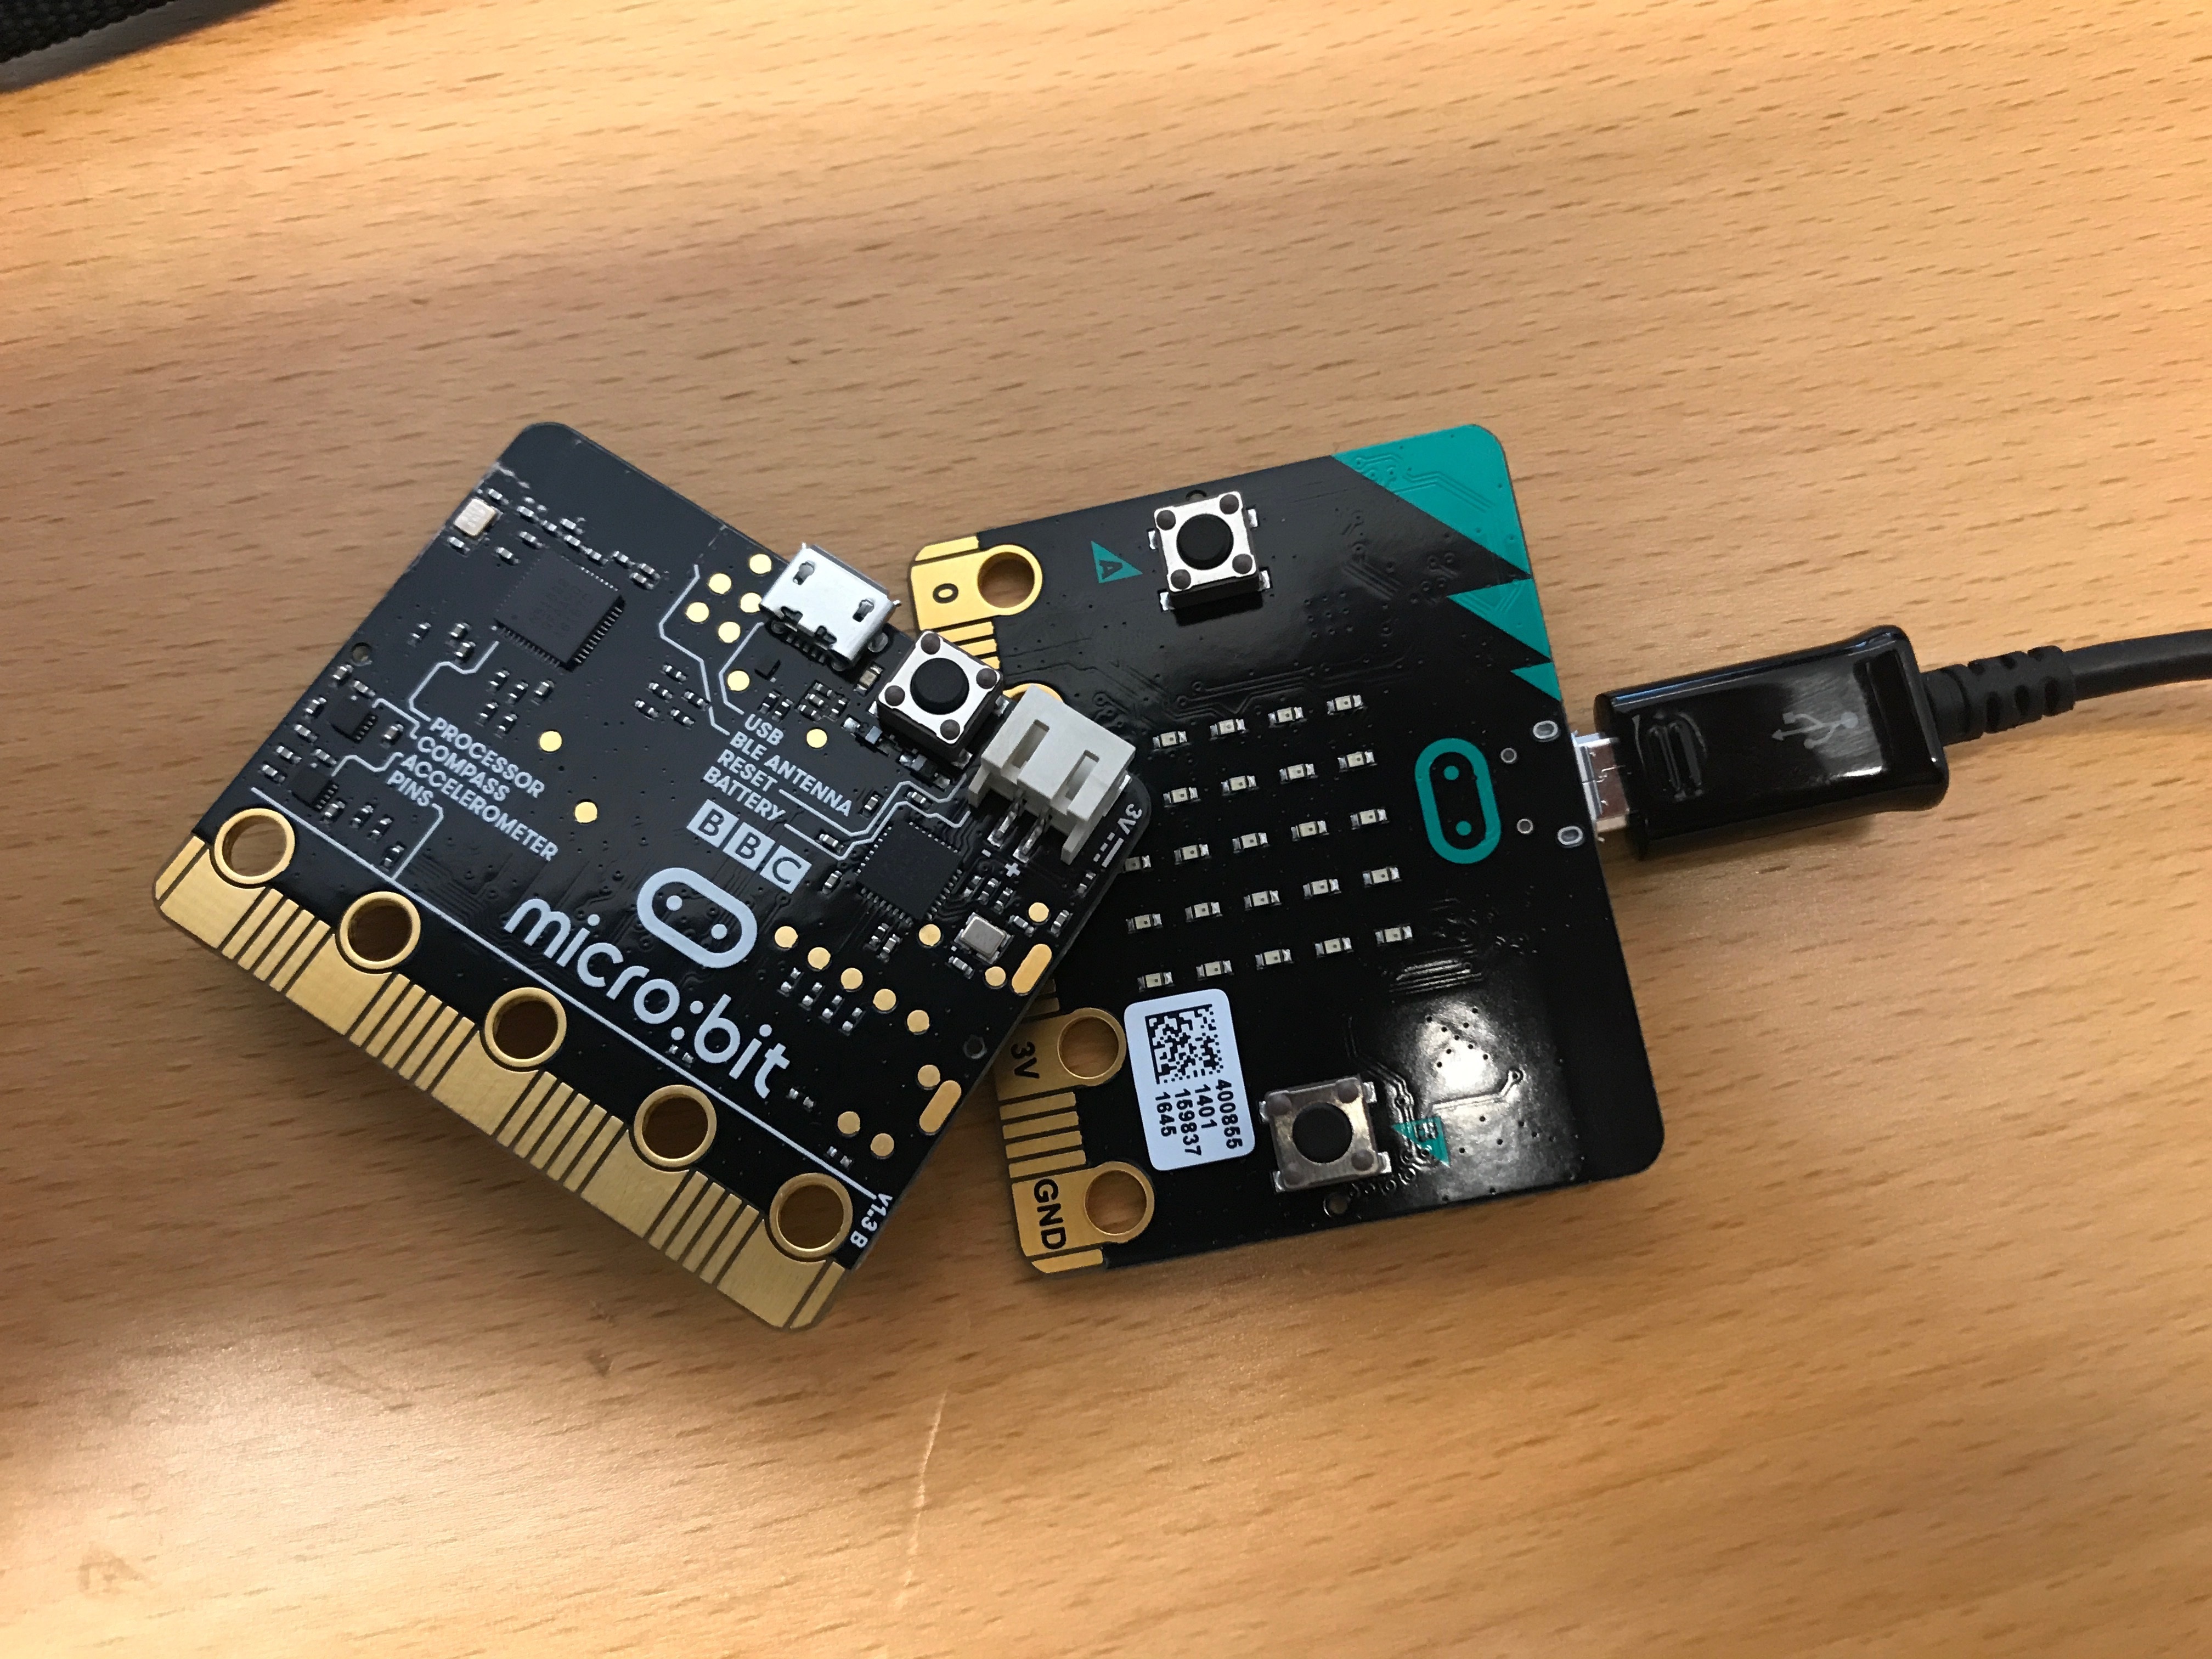
technology, gadget, programming, electronics, maker, microcontroller, electronic device, personal computer hardware, microbit